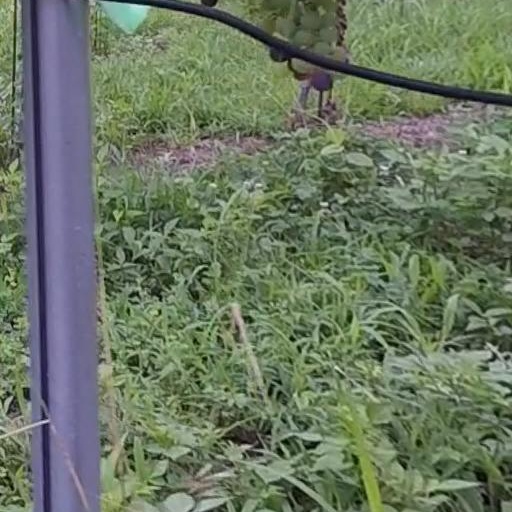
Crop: grape